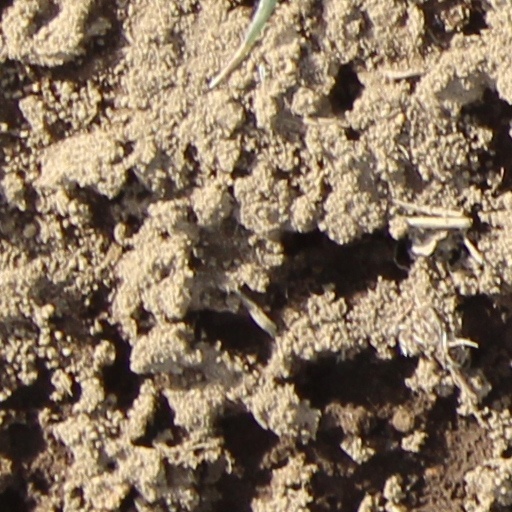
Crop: wheat